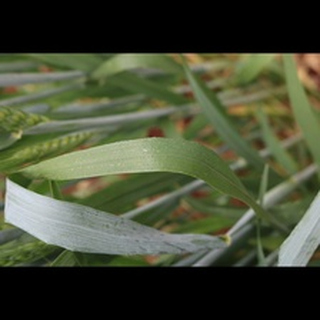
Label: healthy_wheat